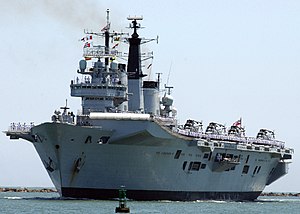
HMS Invincible (1977)
HMS Invincible
HMS Invincible er et britisk hangarskib. Hun blev lagt i mølpose i 2005, men skal kunne gøres disponibel til den britiske marine frem til år 2010.